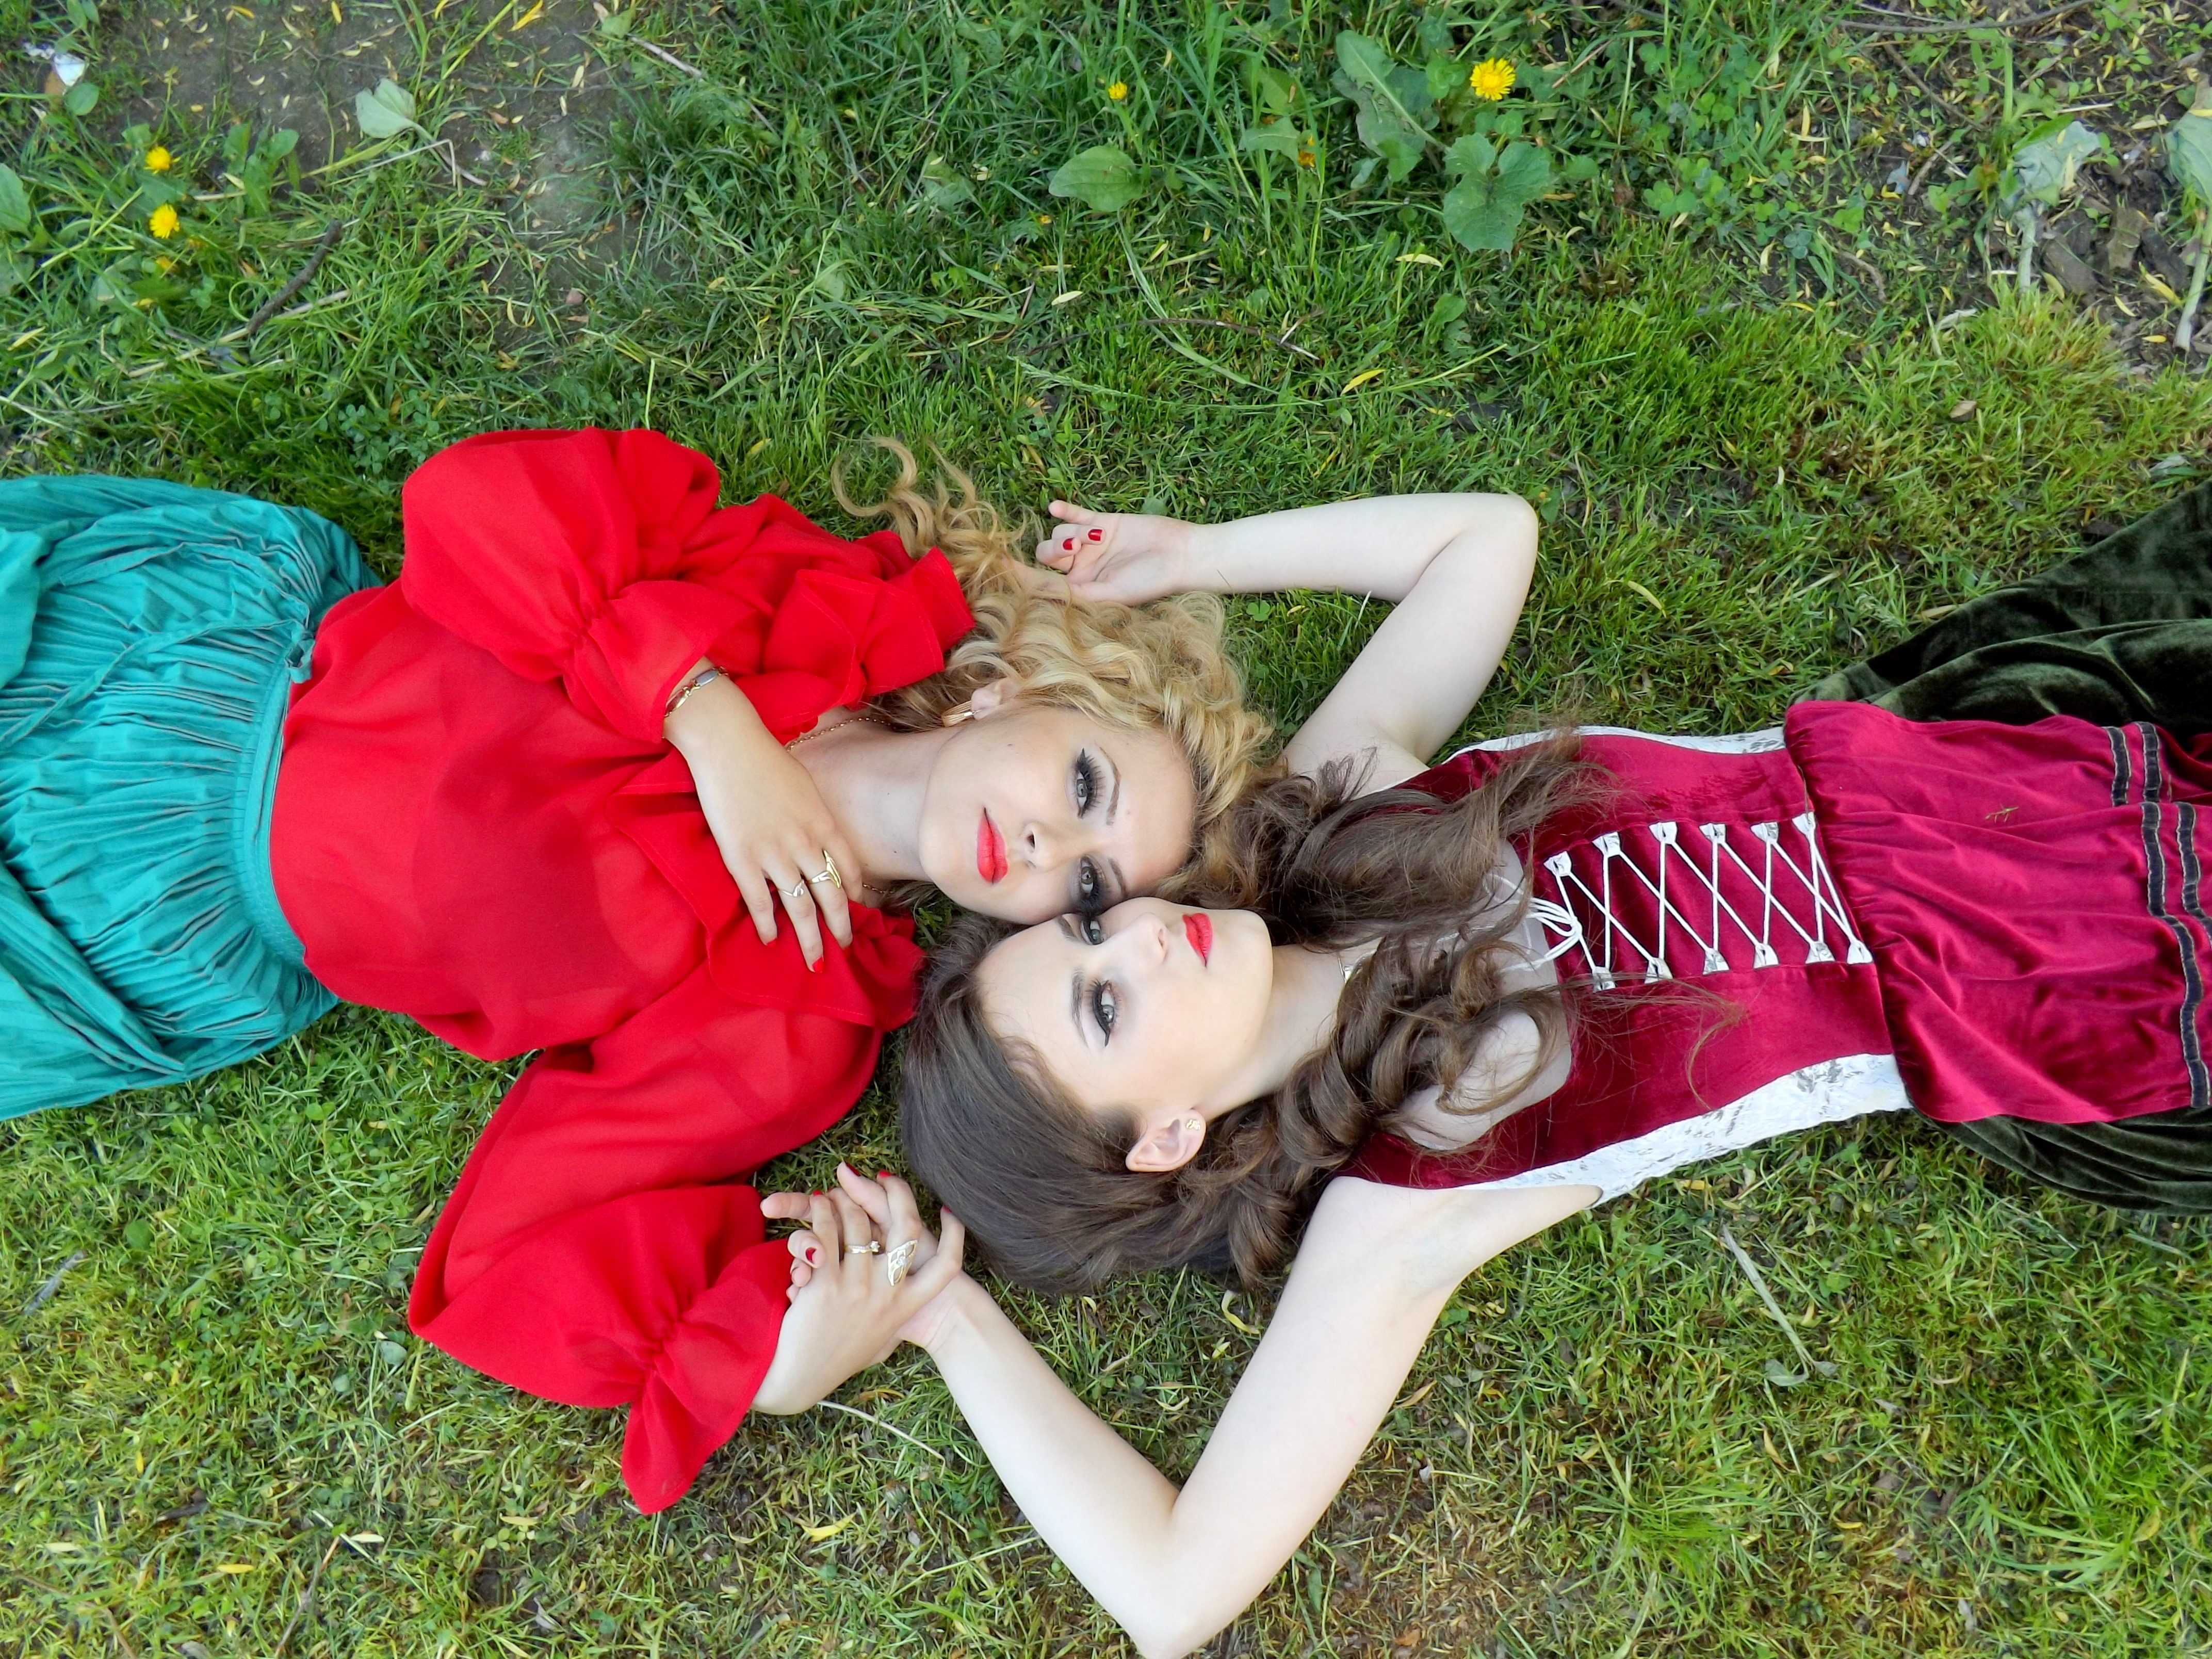
nature, flower, portrait, clothing, posing, women, beauty, fate, costume, models, on the grass